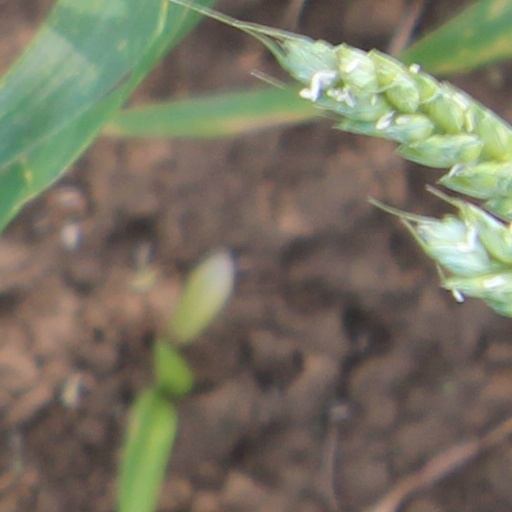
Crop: wheat